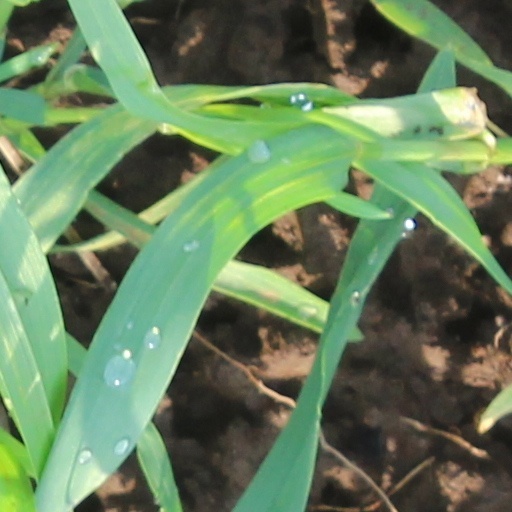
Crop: wheat